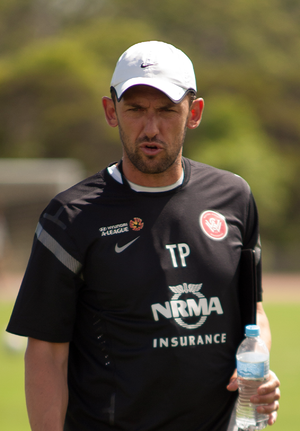
Tony Popović, né le 4 juillet 1973 à Sydney en Australie, est un footballeur international australien reconverti en entraîneur. Il est fils d'immigrés croates.